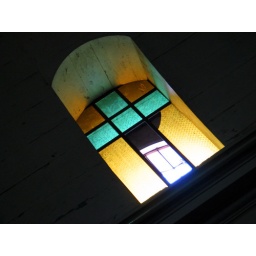
A broken stained glass window in a church in Guatemala